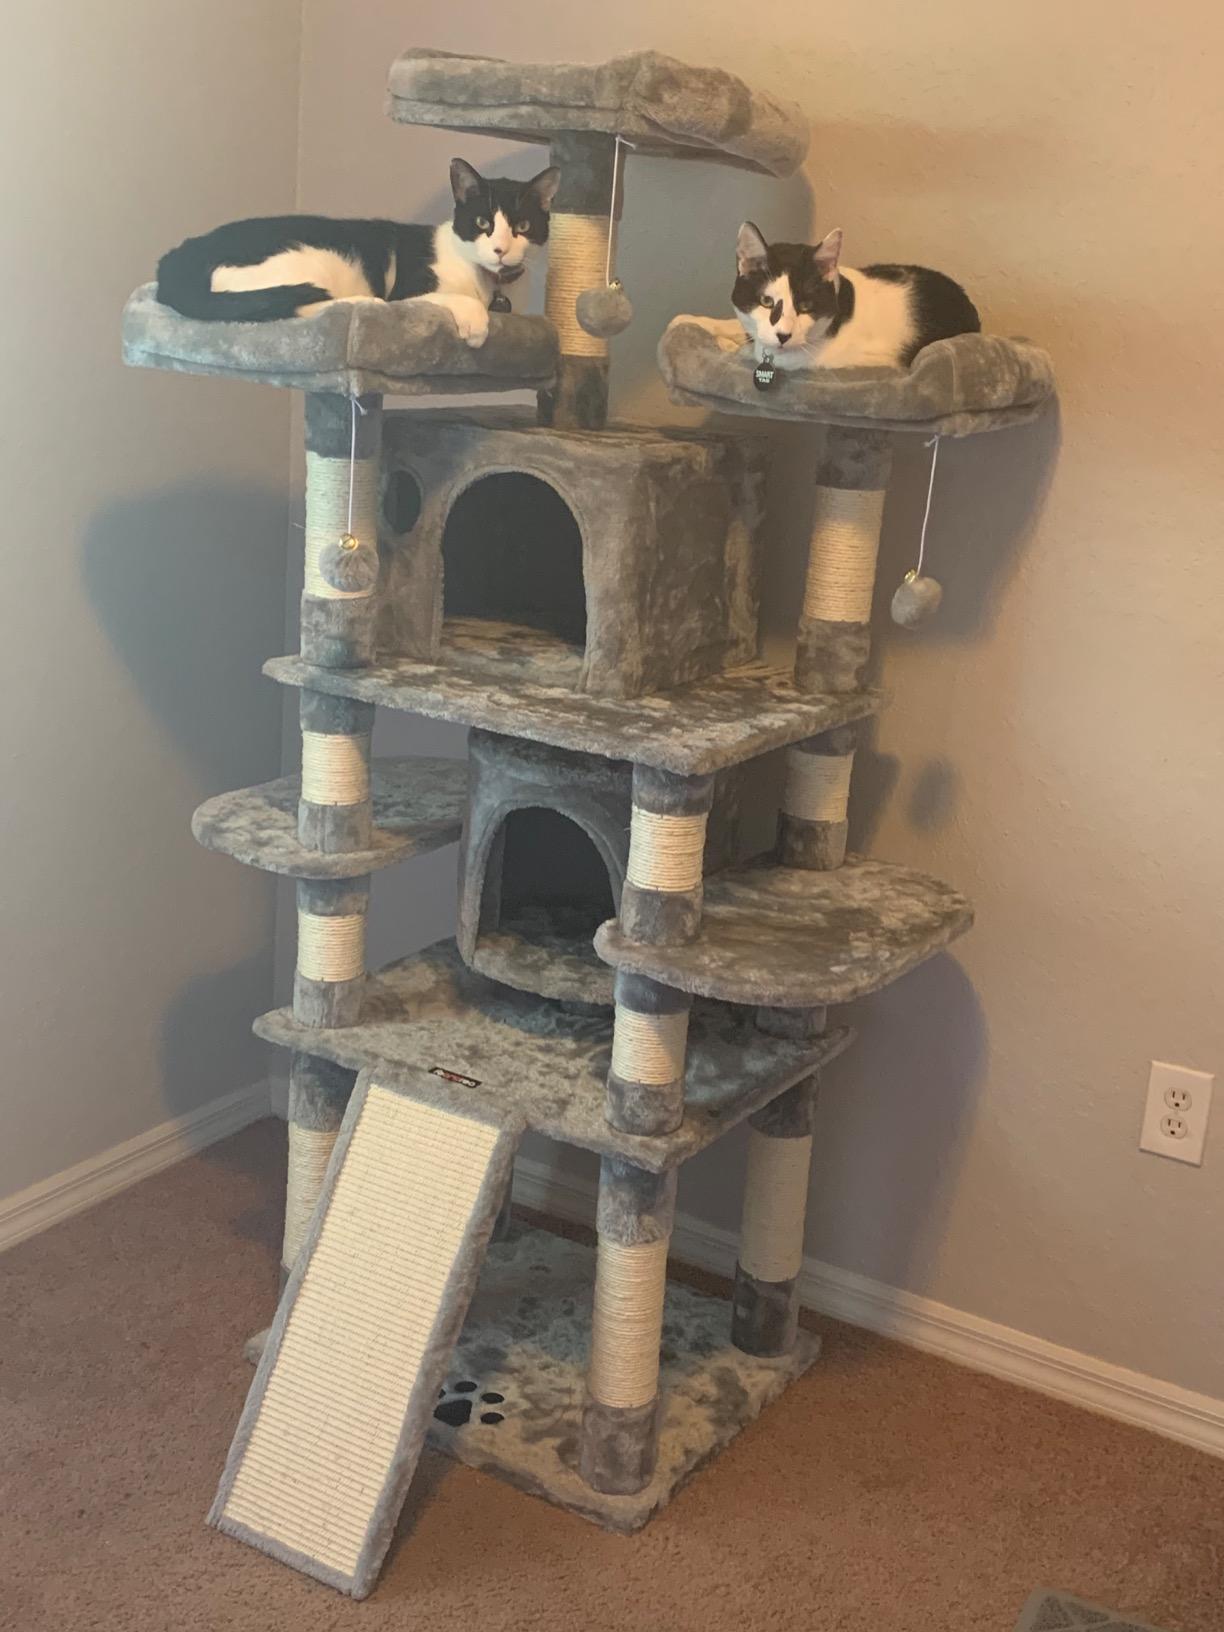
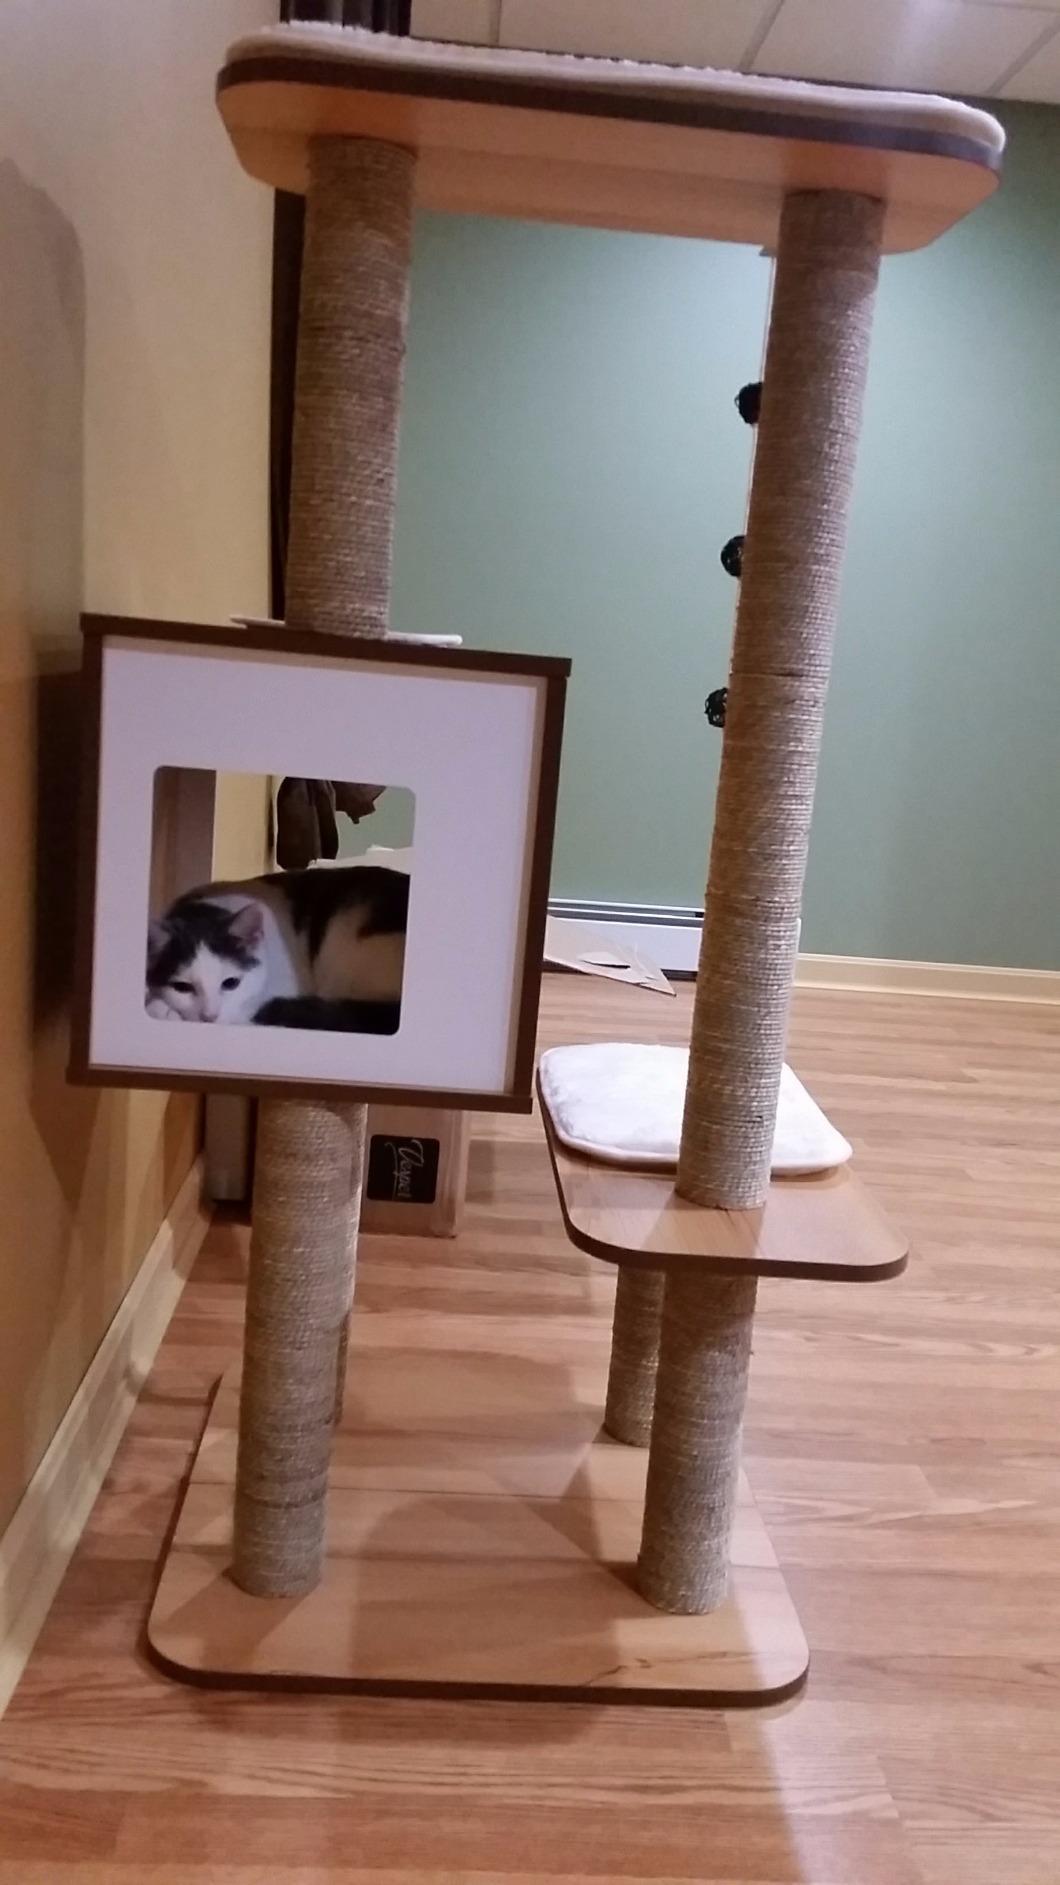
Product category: items_cat tree
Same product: no